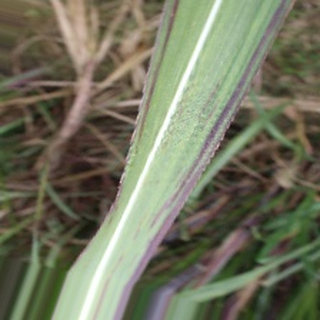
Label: sugarcane_bacterial_blight